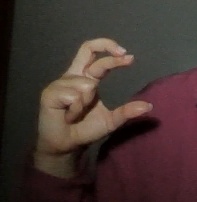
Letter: thal